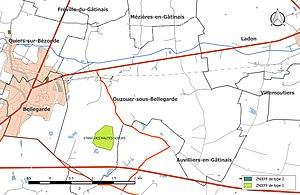
Carte des Zones naturelles d'intérêt écologique faunistique et Floristique (ZNIEFF) de la commune de fr:Ouzouer-sous-Bellegarde.
Ouzouer-sous-Bellegarde est une commune française située dans le département du Loiret en région Centre-Val de Loire.